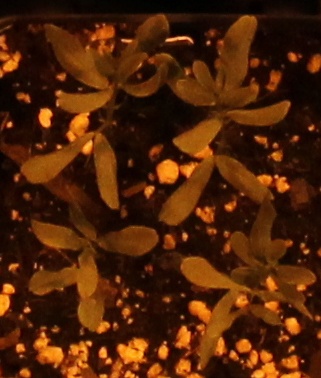
Label: Lentil